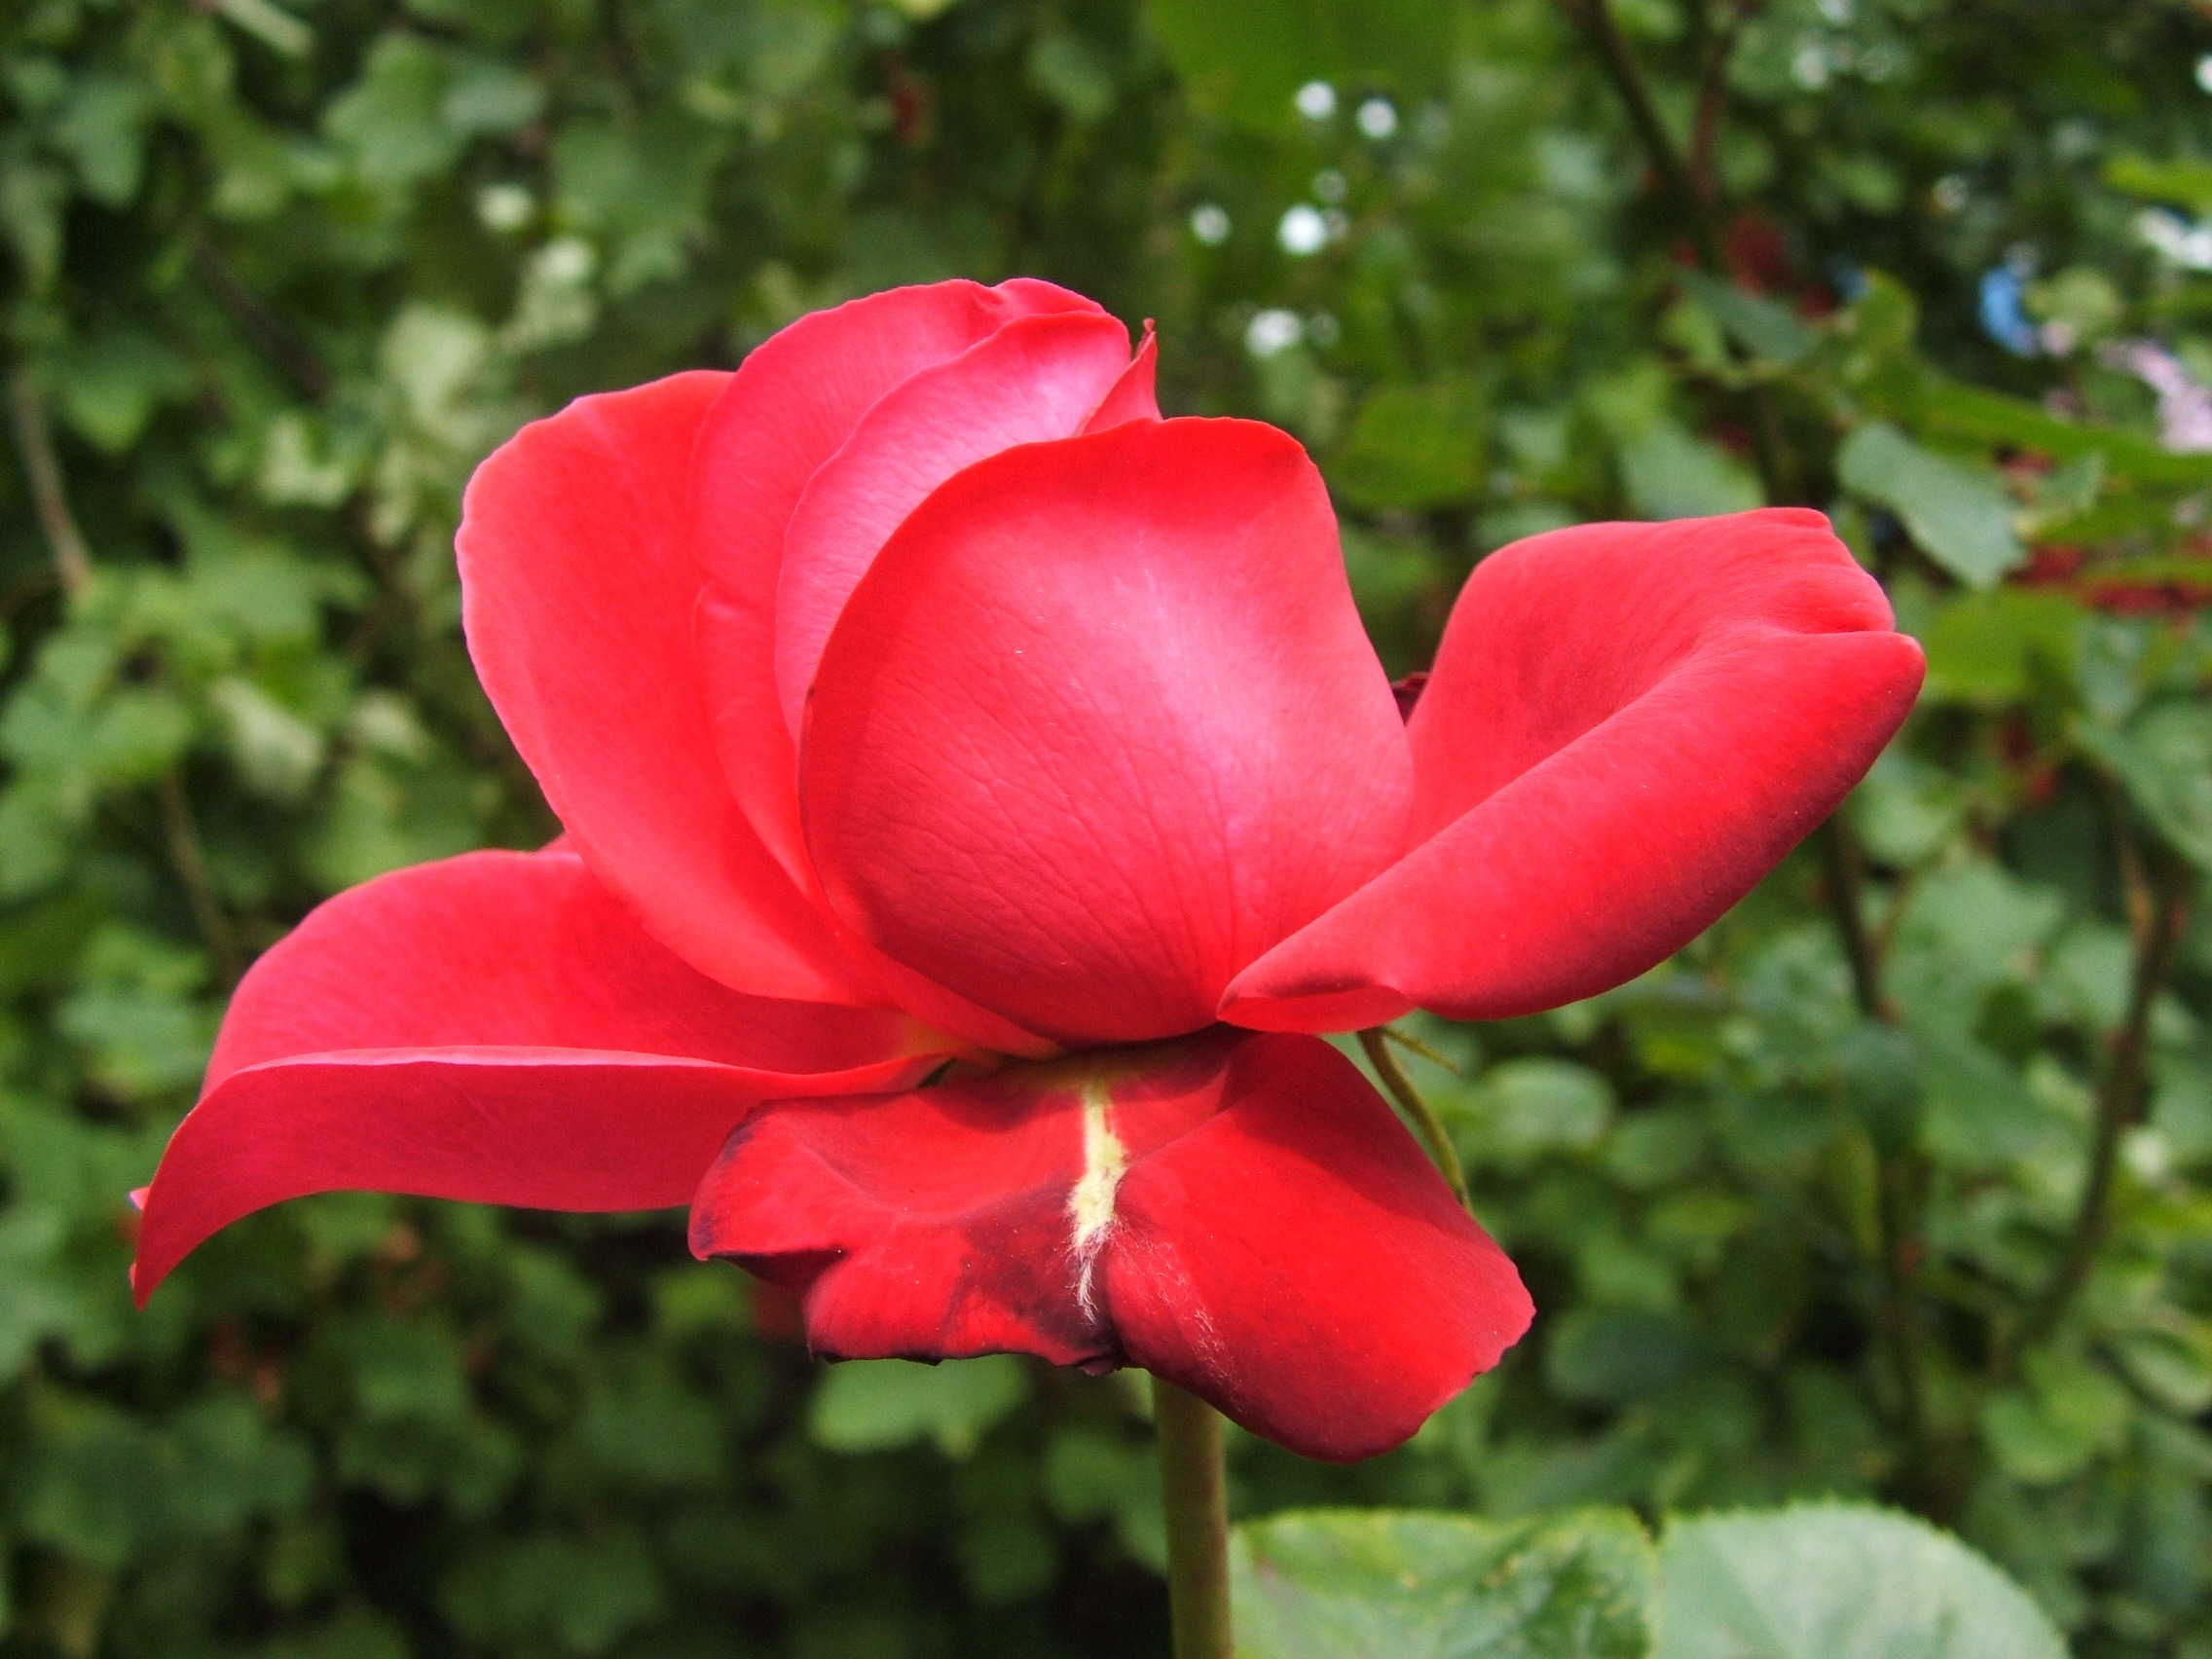
nature, plant, flower, petal, rose, red, botany, colorful, garden, flora, plants, flowers, floribunda, macro photography, flowering plant, garden roses, rose family, land plant, rose order